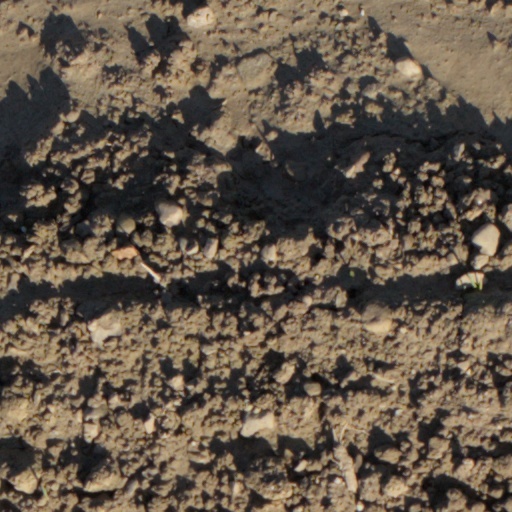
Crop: wheat